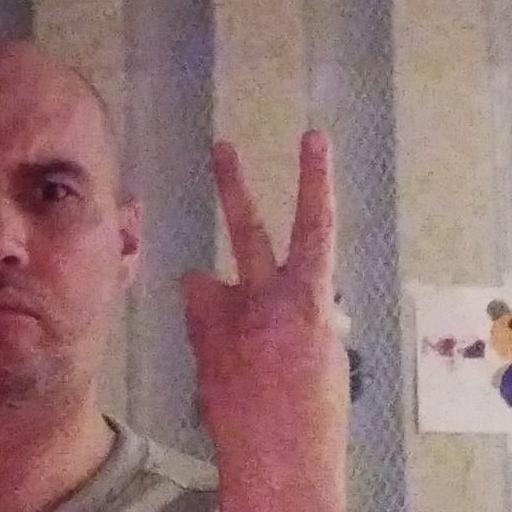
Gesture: peace_inverted